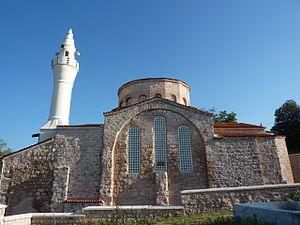
Vize est une ville et district de la province de Kırklareli dans la région de Marmara. La ville compte 12 196 habitants et son district 29 153 et se trouve à 56 km de la capitale provinciale, sur la route d'Istanbul à Edirne.